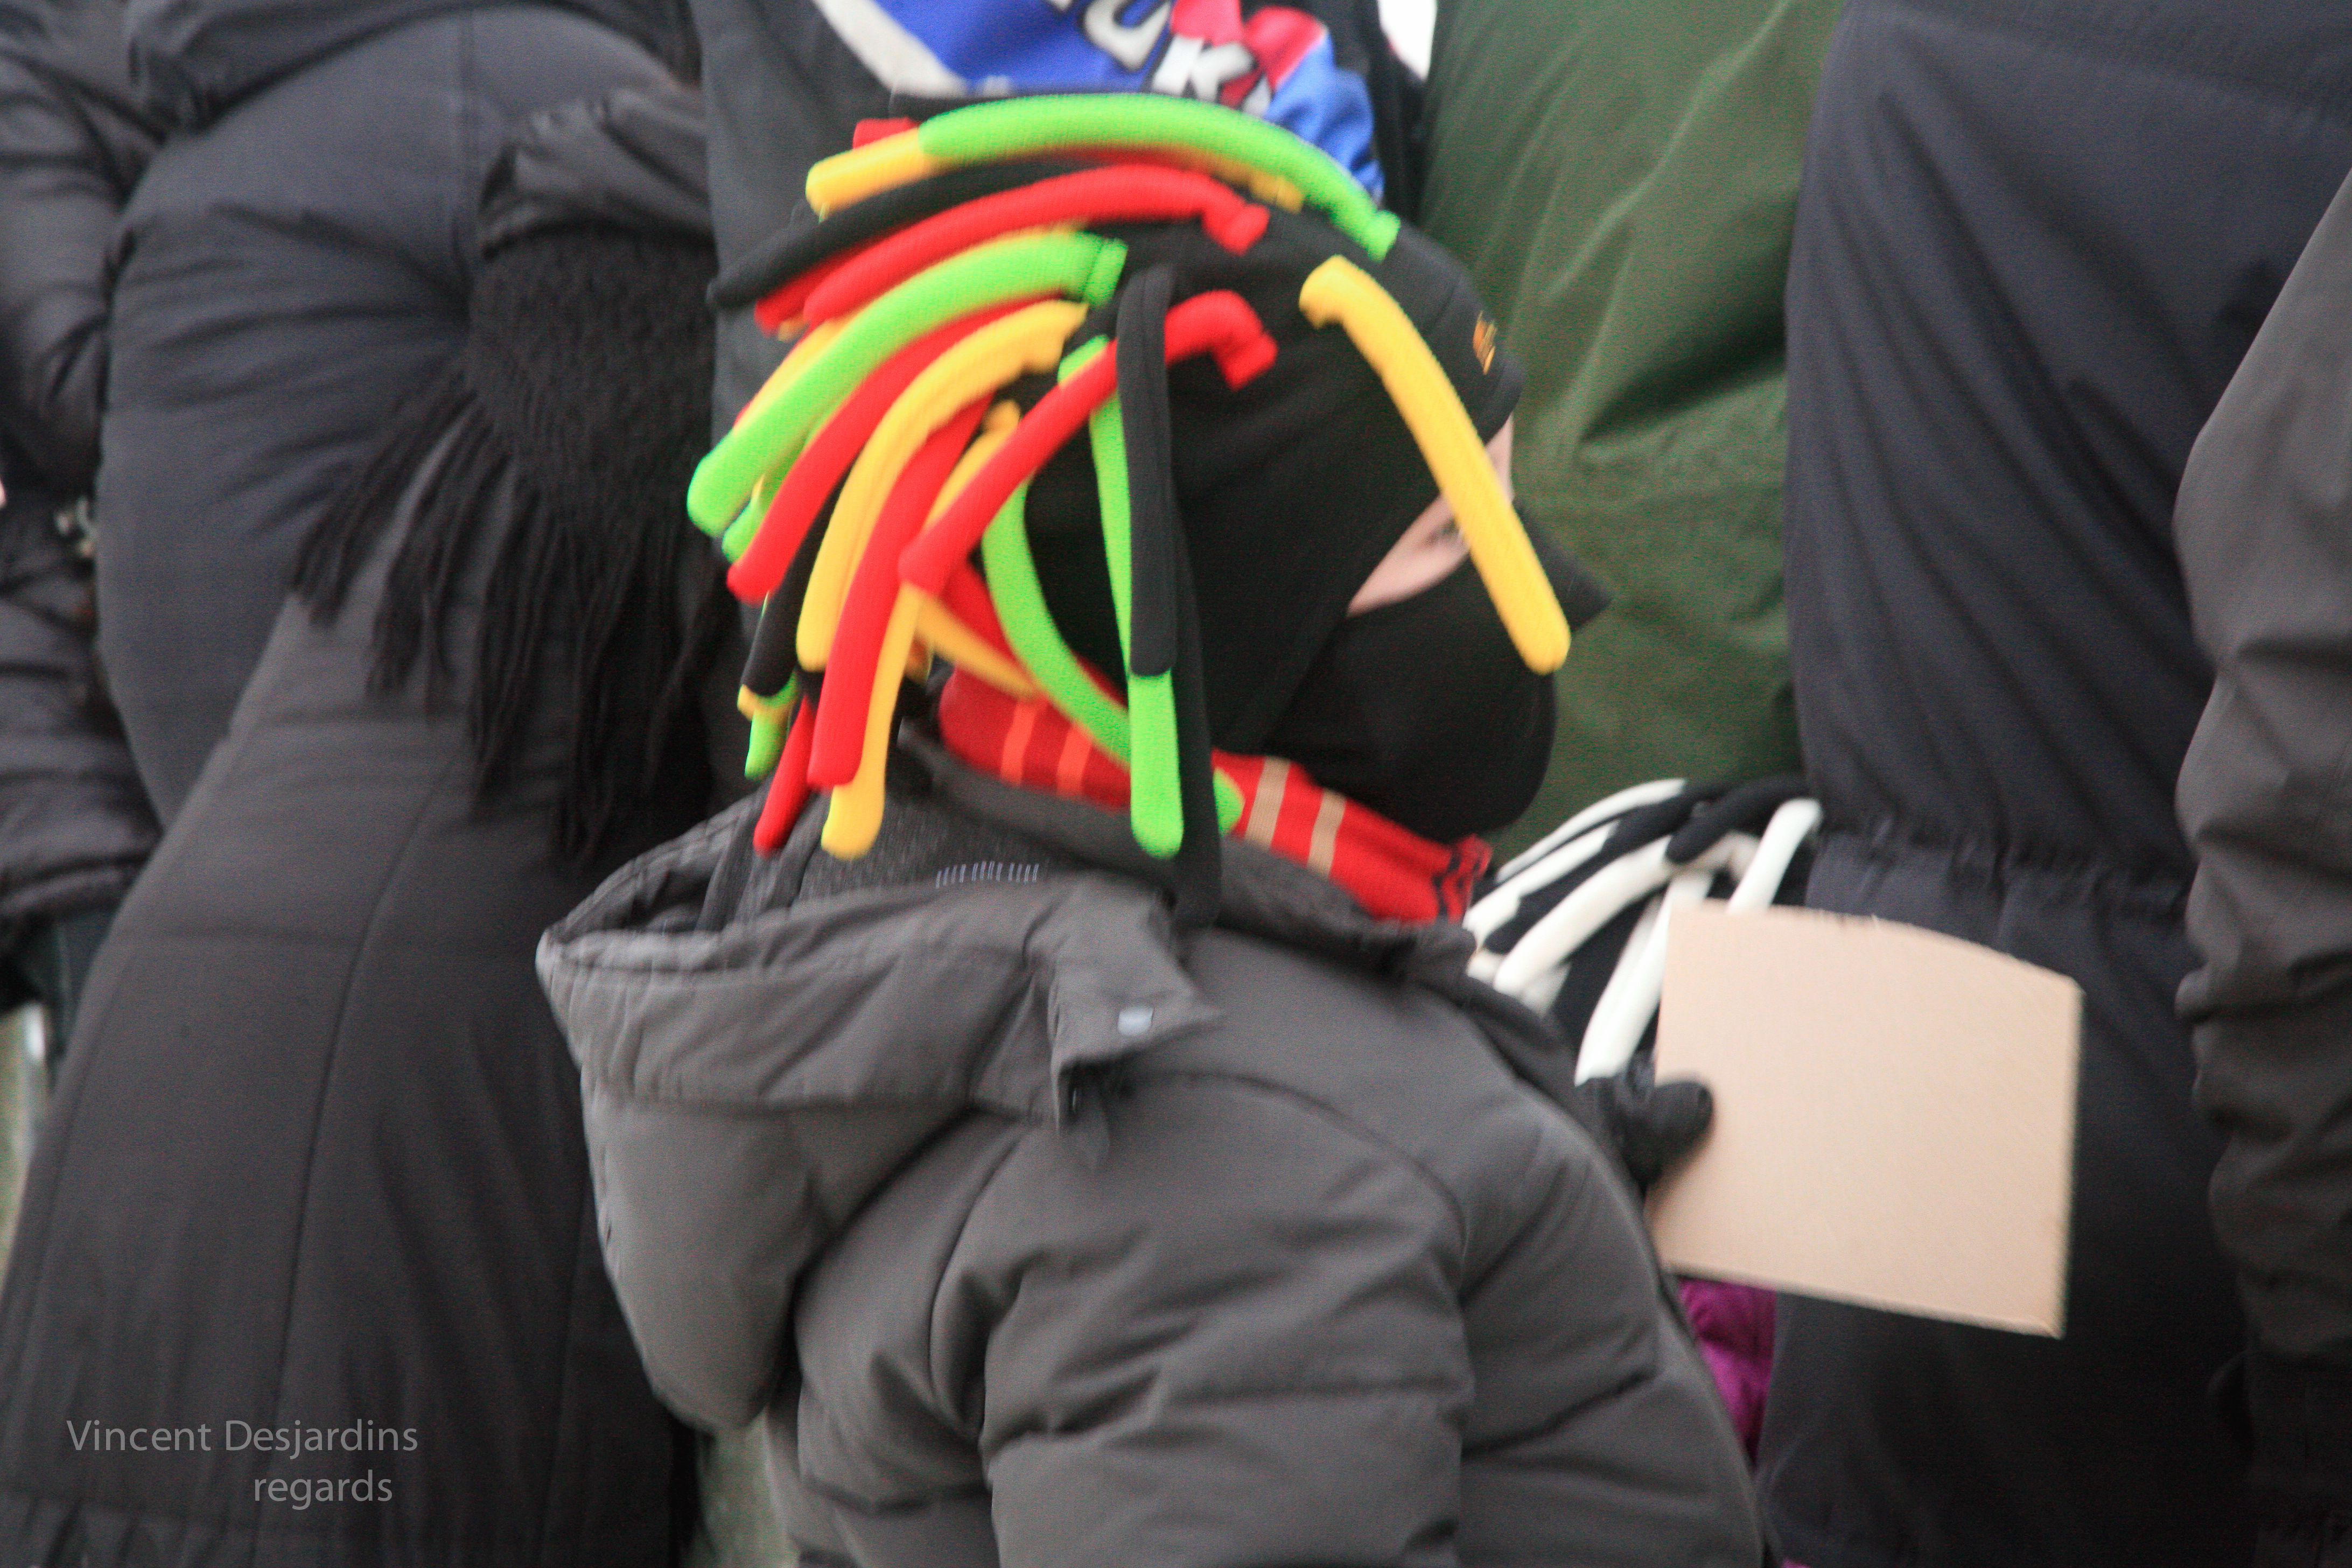
boy, france, child, headgear, product, 2012, fun, helmet, enfant, event, canon5d, enduro, ef24105mmf4lisusm, pasdecalais, cotedopale, stellaplage, enduropale, spectateur, personal protective equipment